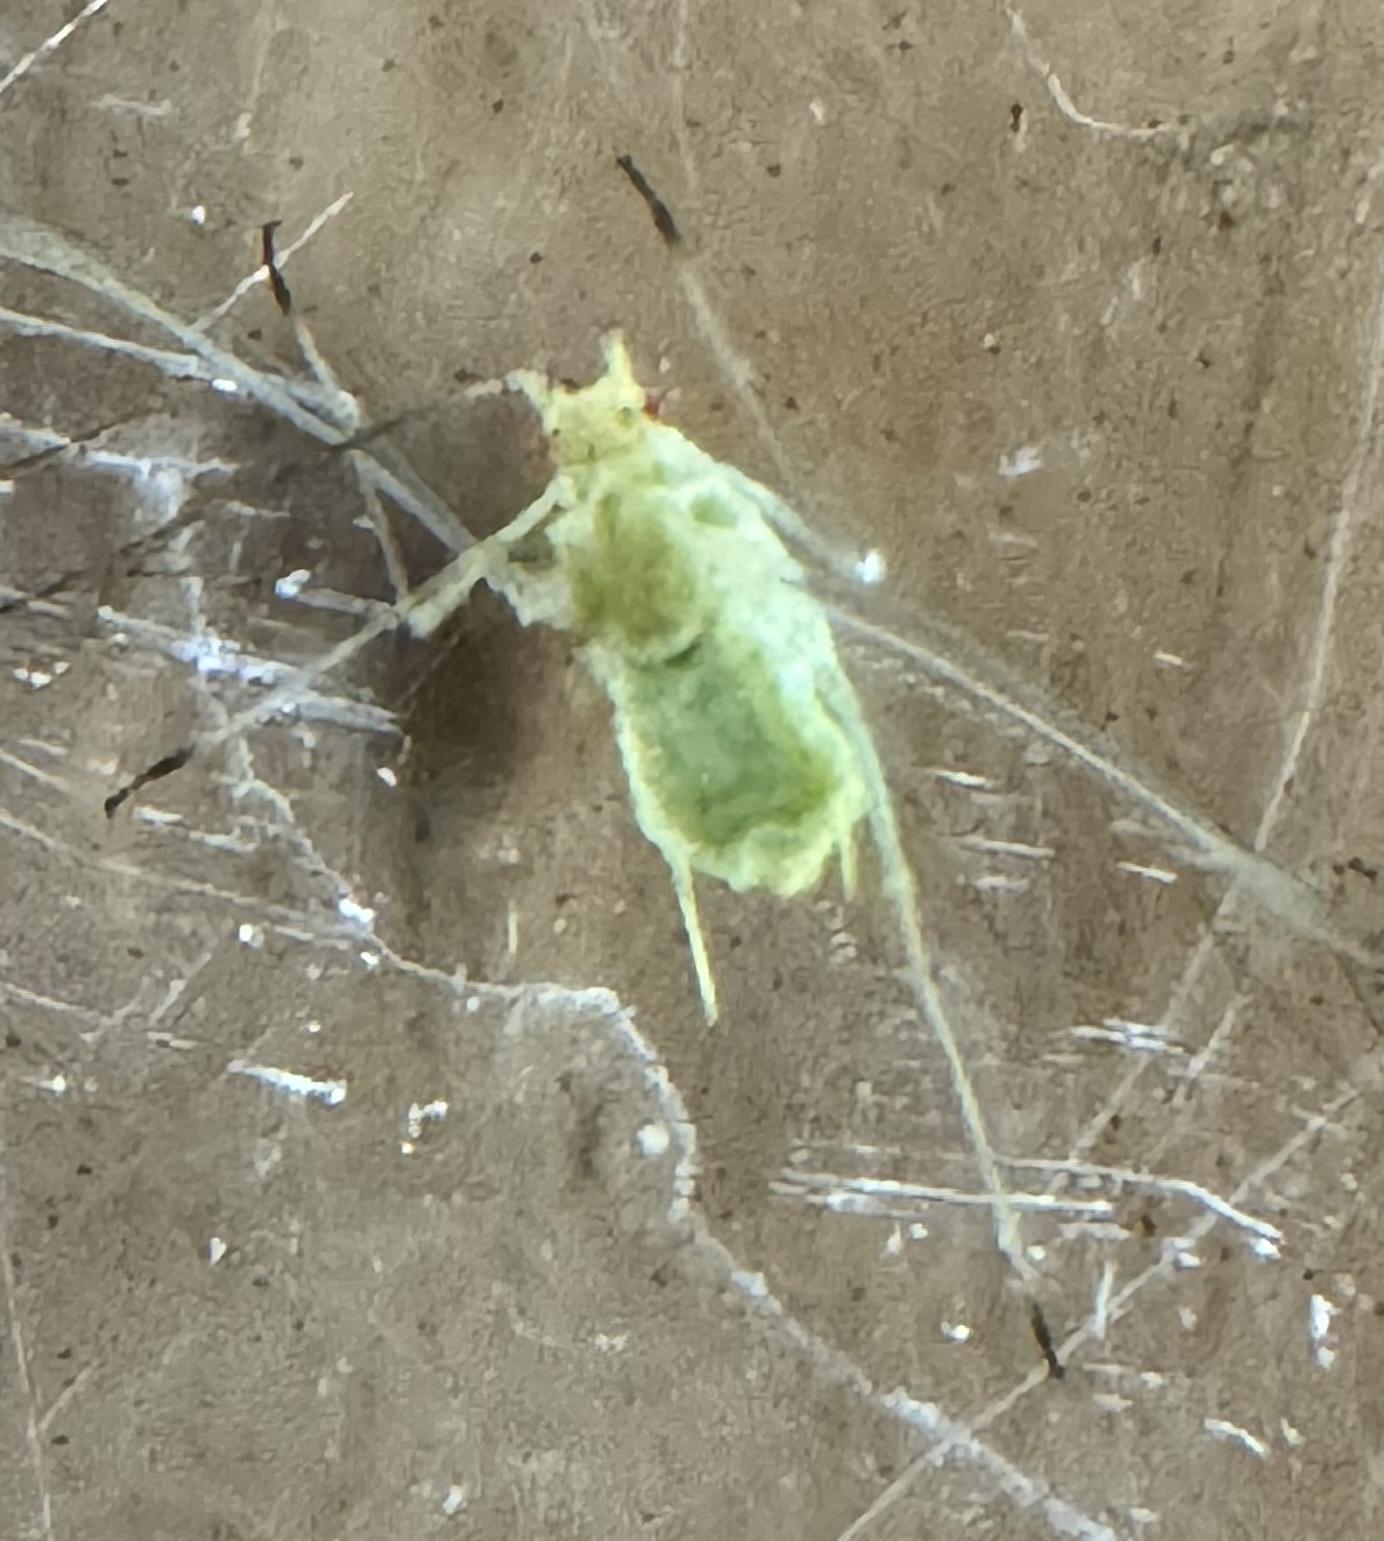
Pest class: pea_aphid